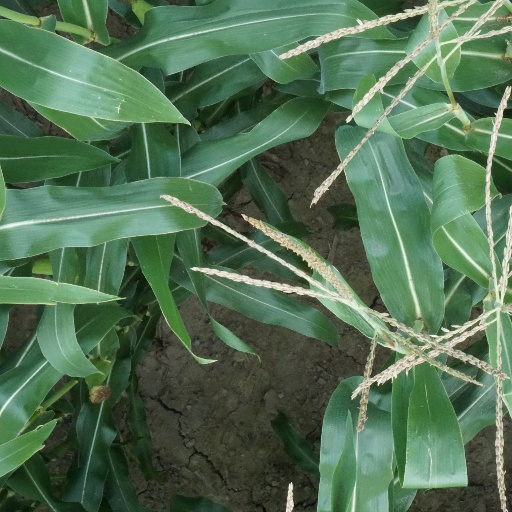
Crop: maize; corn